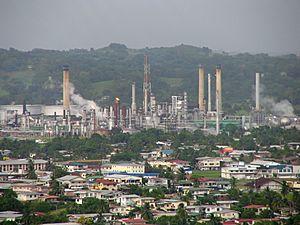
Vue de la raffinerie de Pointe-a-Pierre (Trinité et Tobago)
San Fernando est une ville de Trinité-et-Tobago située sur l'île de Trinité. Elle est la plus grande des villes du pays et la deuxième plus grande municipalité après Chaguanas. Elle est située au sud-ouest de l'île. Elle est limitée au nord par la rivière Guaracara, au sud par la rivière Oropouche, à l'est par l'autoroute Sir Salomon Hochoy et à l'ouest par le golfe de Paria.
Le secteur de l'énergie à Trinité-et-Tobago est central dans l'économie du pays, qui est un producteur de pétrole et surtout de gaz naturel.